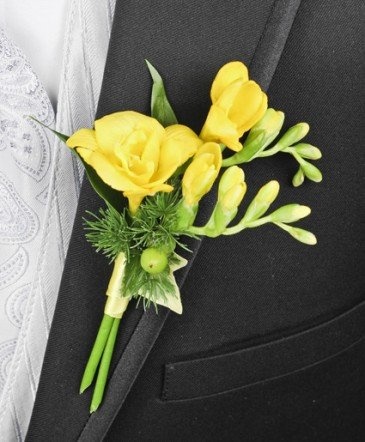
Yellow Freesia Boutonniere
Yellow Freesia Boutonniere. For your special occasion: Prom, Graduation, Wedding or Anniversary
Brand: Ottawa Flowers Inc.
Category: Arts & Entertainment > Party & Celebration > Gift Giving > Corsage & Boutonnière Pins